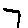
Label: 7